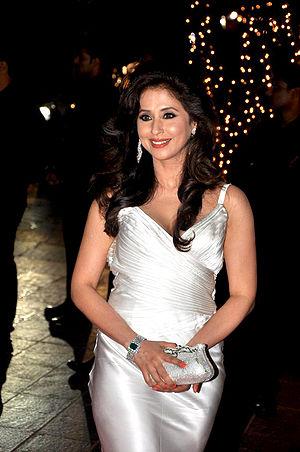
Urmila Matondkar, née le 4 février 1974 à Bombay est une actrice et animatrice de télévision indienne.